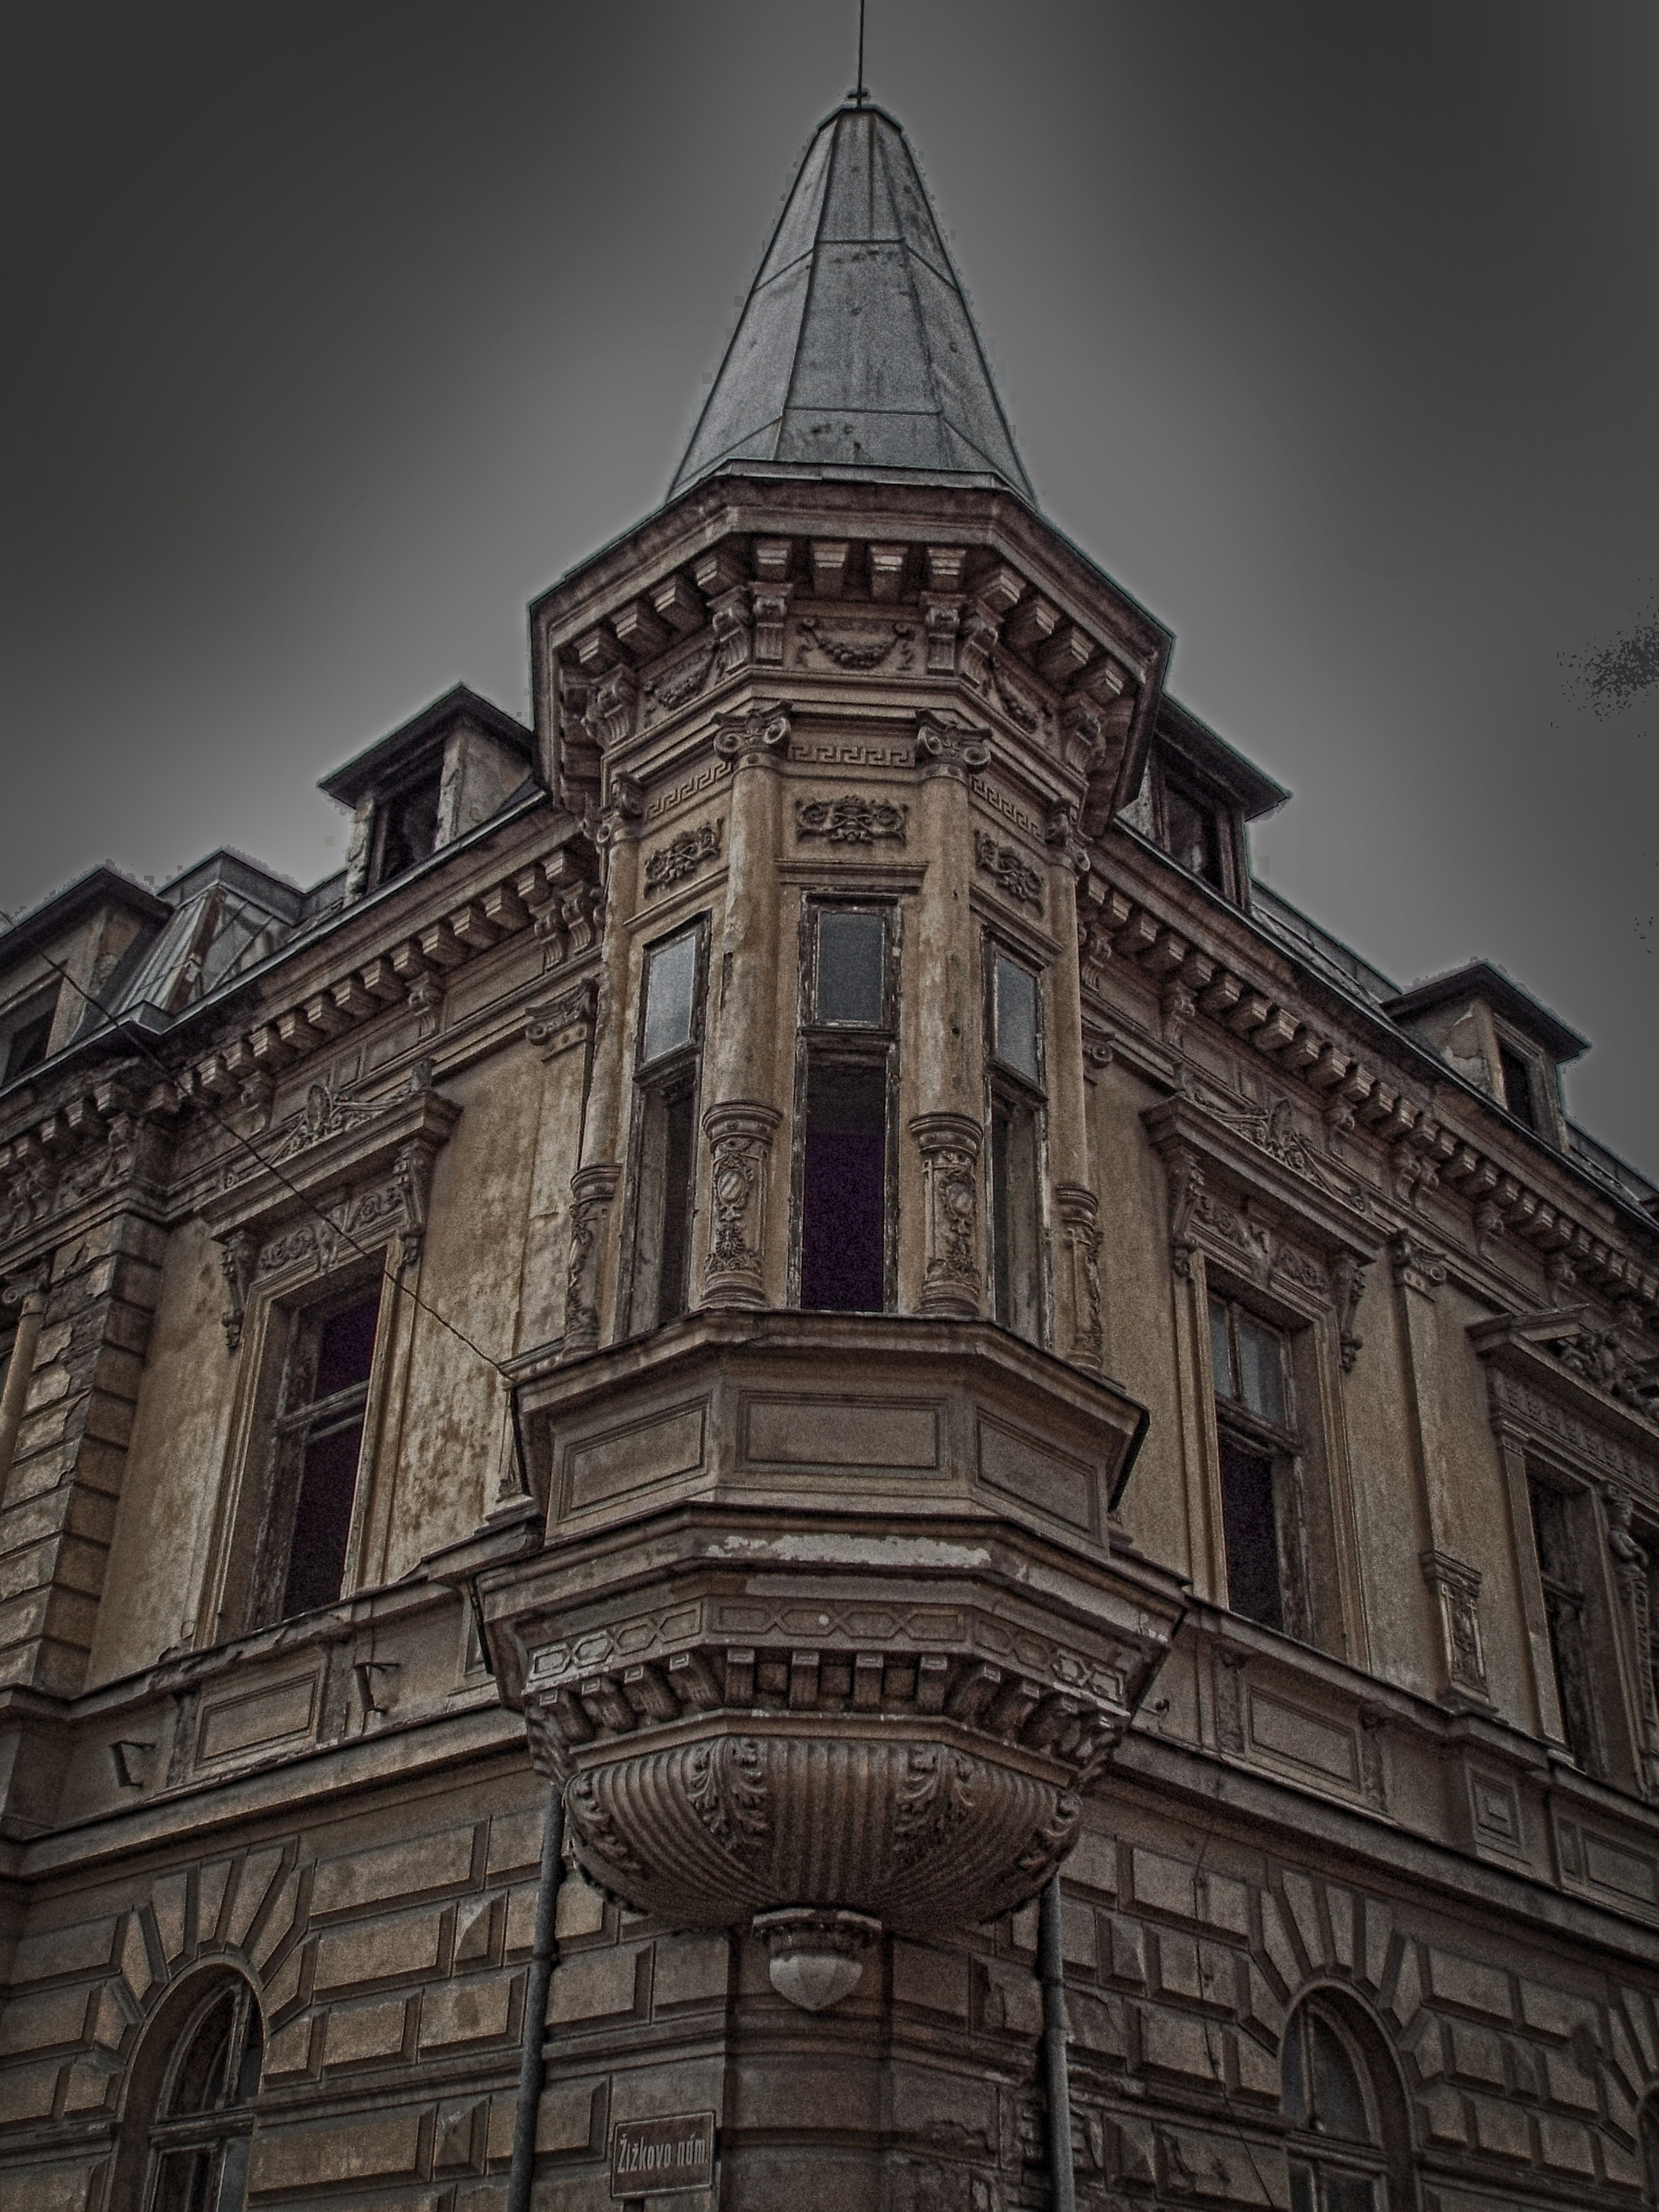
architecture, house, building, city, cityscape, dark, tower, landmark, facade, cathedral, monochrome, symmetry, horror movie, urban area